McDonnell F2H Banshee

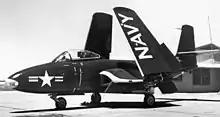
F2H-2B with extra pylon near intake for carrying a nuclear bomb

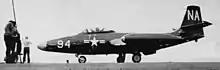
F2H-2N night fighter

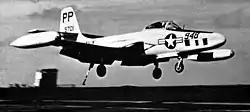
F2H-2P with extended camera nose, post-1955

Although the Navy was satisfied with the F2H-1, it was the more capable "F2H-2" that was most widely used. Powered by Westinghouse J34-WE-34 engines, capable of producing of thrust, it proved to be capable of significantly improved performance. The wings were strengthened to add provision for wingtip fuel tanks but, unlike those of the contemporary Grumman F9F Panther, the Banshee's wingtip tanks were detachable. A pair of armament pylons were added under each inboard and outboard wing, for a total of eight, allowing the aircraft to carry of stores, consisting of up to four bombs and four unguided rockets. The "kneeling" nose gear was omitted from the F2H-2 and most subsequent Banshee variants.